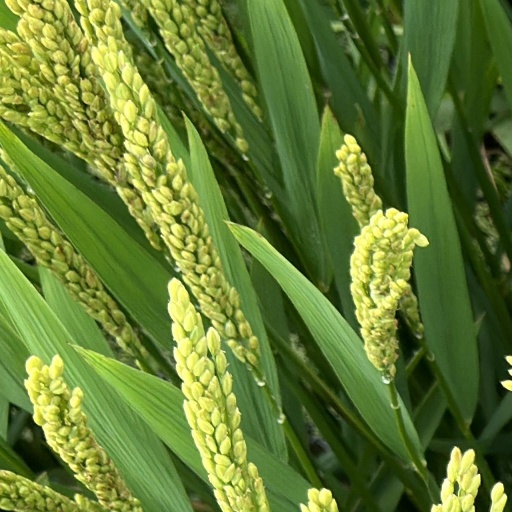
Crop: rice